Lugares colombinos

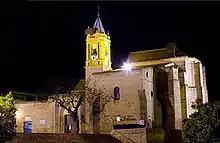
The Church of Saint George the Martyr, Palos de le Frontera.

Palos de la Frontera describes itself as the "cradle of the Discovery of America". The royal provision undertaking to provide two caravels for Columbus was read out at the fourteenth century Church of Saint George the Martyr ("Iglesia de San Jorge Mártir") on 30 April 1492. It was declared a National Monument in 1931.